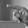
ASL letter: P